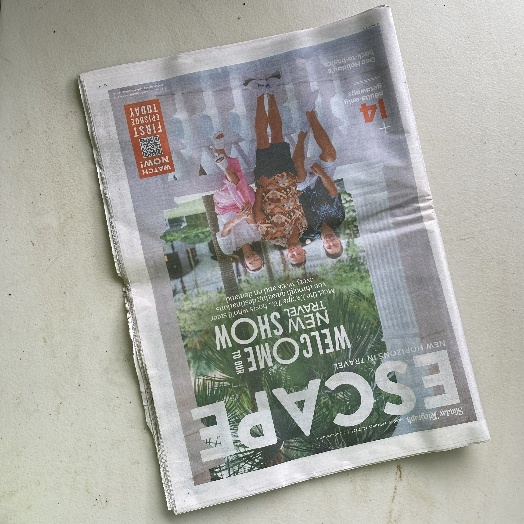
Label: Paper